Kanada Station

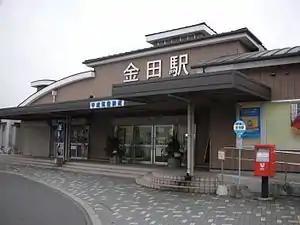
Station entrance

is a passenger railway station located in the town of Fukuchi, Fukuoka Prefecture, Japan. It is operated by the third-sector railway operator Heisei Chikuhō Railway. On 1 April 2009, two local onsen operators, Fujiyunosato and Hinōnoyu-Onsen, acquired naming rights to the station. Therefore, the station is alternatively known as .